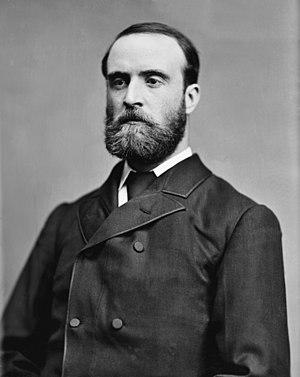
Les élections générales britanniques de 1886 se sont déroulées du 1ᵉʳ juillet au 27 juillet 1886. Ces élections sont remportées par le Parti conservateur de Lord Salisbury
Les élections générales britanniques de 1886 se sont déroulées du 24 novembre au 18 décembre 1885. Ces élections sont remportées par les libéraux.